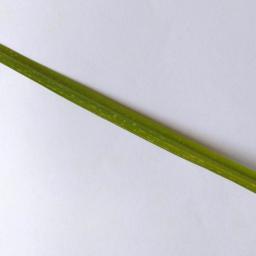
Label: Rice___Healthy